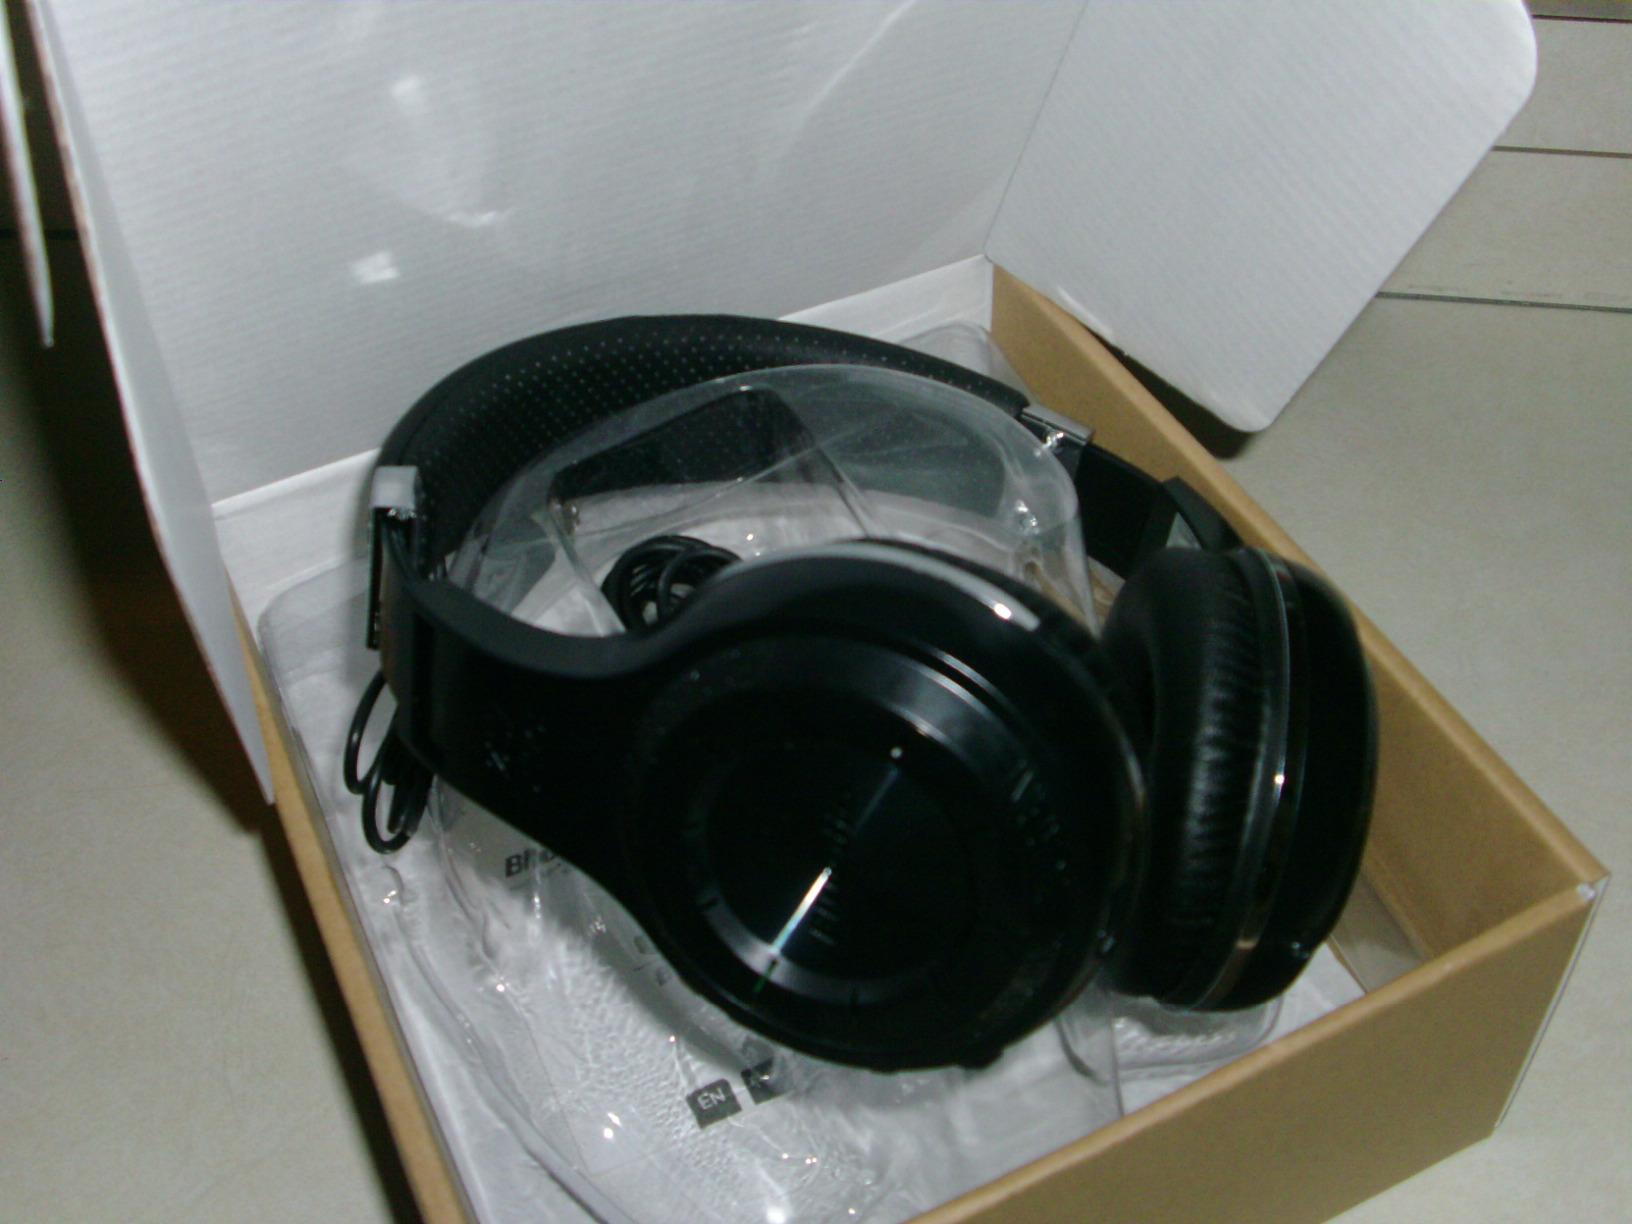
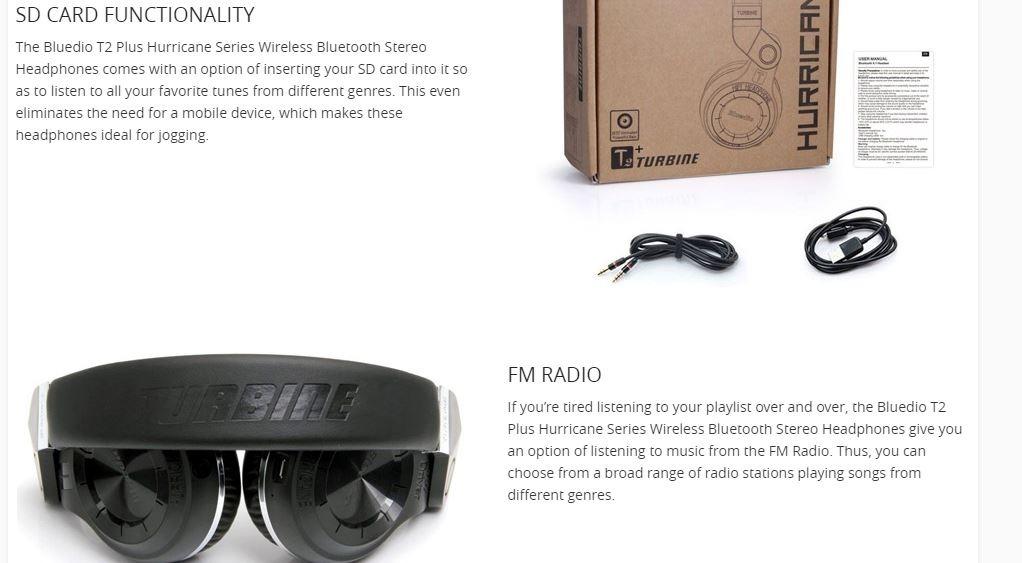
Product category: headphones
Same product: no